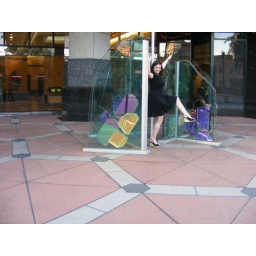
&amp;quot;Ooh, look! A shiny glass structure! I MUST go do something dorky in front of it!&amp;quot;